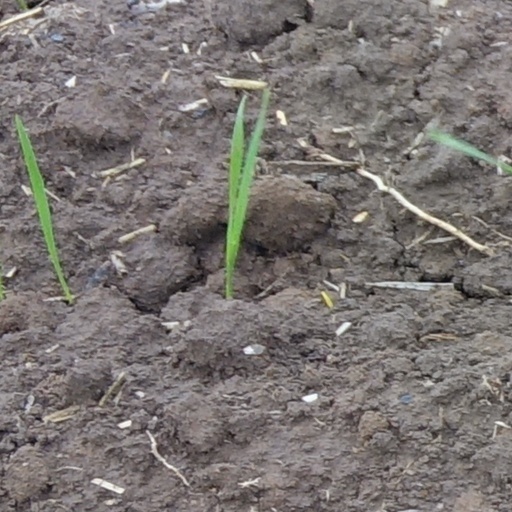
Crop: wheat